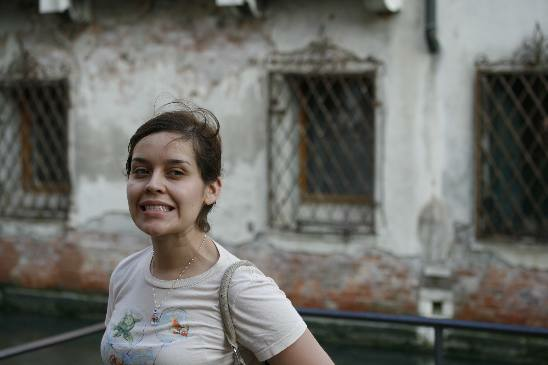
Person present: Yes